Dark Tourist

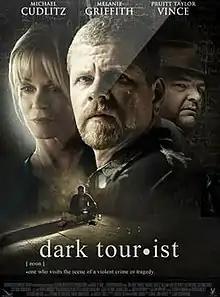
Movie poster

Dark Tourist (also known as The Grief Tourist) is a 2012 American psychological thriller film directed by Suri Krishnamma, written by Frank John Hughes, and starring Michael Cudlitz, Melanie Griffith, and Pruitt Taylor Vince. Cudlitz plays a bisexual security guard who engages in dark tourism. It premiered at Filmfest München on July 3, 2012, and Phase 4 Films released it theatrically on August 23, 2013.